Jim Duggan

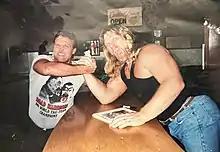
Jim Duggan with fan in Dayton, Ohio, 1988

By the late fall of 1987, Duggan received his first major push since his return, being placed in a feud opposite "King" Harley Race, who was using a "monarch" gimmick; sneering at wrestlers he thought were below him. During a televised confrontation, Duggan took Race's crown and cape, though Race would later get them back. At the 1987 Slammy Awards, where Duggan presented the nominees for "Best Ring Apparel", an on-stage shoving match between him and the winner (Race), sparked a brawl, going backstage and eventually reaching back to the main stage before interrupting another award presentation. Gorilla Monsoon stepped in to separate the two. Duggan eventually defeated Race several times in both televised and non-televised shows.